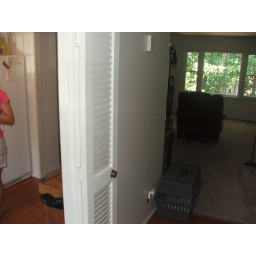
Inside the front door looking in to kitchen on left and living room straight ahead.